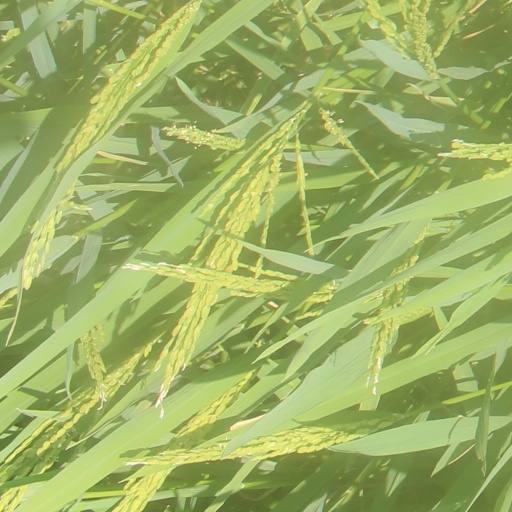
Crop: rice